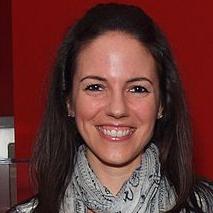
Age: 35